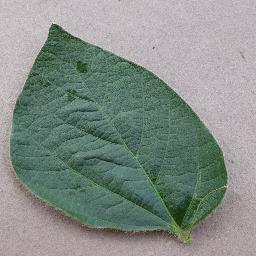
Label: Soybean___healthy